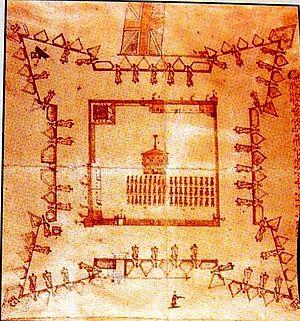
Le raid sur Canseau est une attaque acadienne et amérindienne contre un fort britannique en réponse à la fois contre l'enlèvement du chef micmac Jacques Pandanuques par les Britanniques et pour renforcer d'autre part les lignes d'approvisionnement françaises pour la forteresse de Louisbourg.